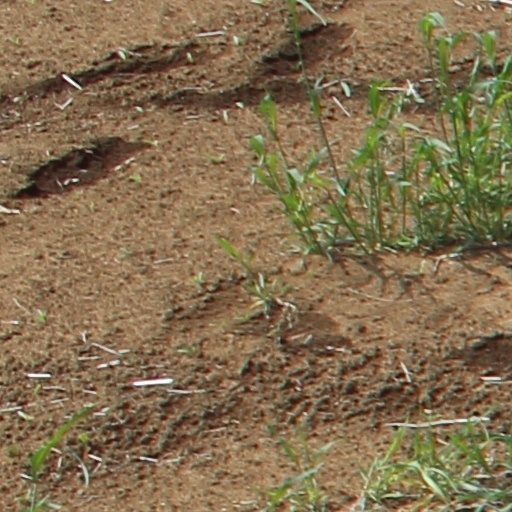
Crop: wheat